M4 carbine

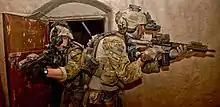
M4A1s in SOPMOD Block II used by 2 75th Ranger Regiment operators clearing a room during a night raid in Helmand Province, Afghanistan, 2012

The SOPMOD program also introduced the "Special Purpose Receiver" (SPR), a barreled upper receiver that would be mated to an M4A1 lower receiver to allow the weapon to serve as a designated marksman rifle (DMR). Although originally intended as an upper receiver kit for the M4A1 like the CQBR, the SPR would eventually be issued as a standalone complete rifle designated the "Mk. 12 Special Purpose Rifle", with some assembled from M4A1 lower receivers.